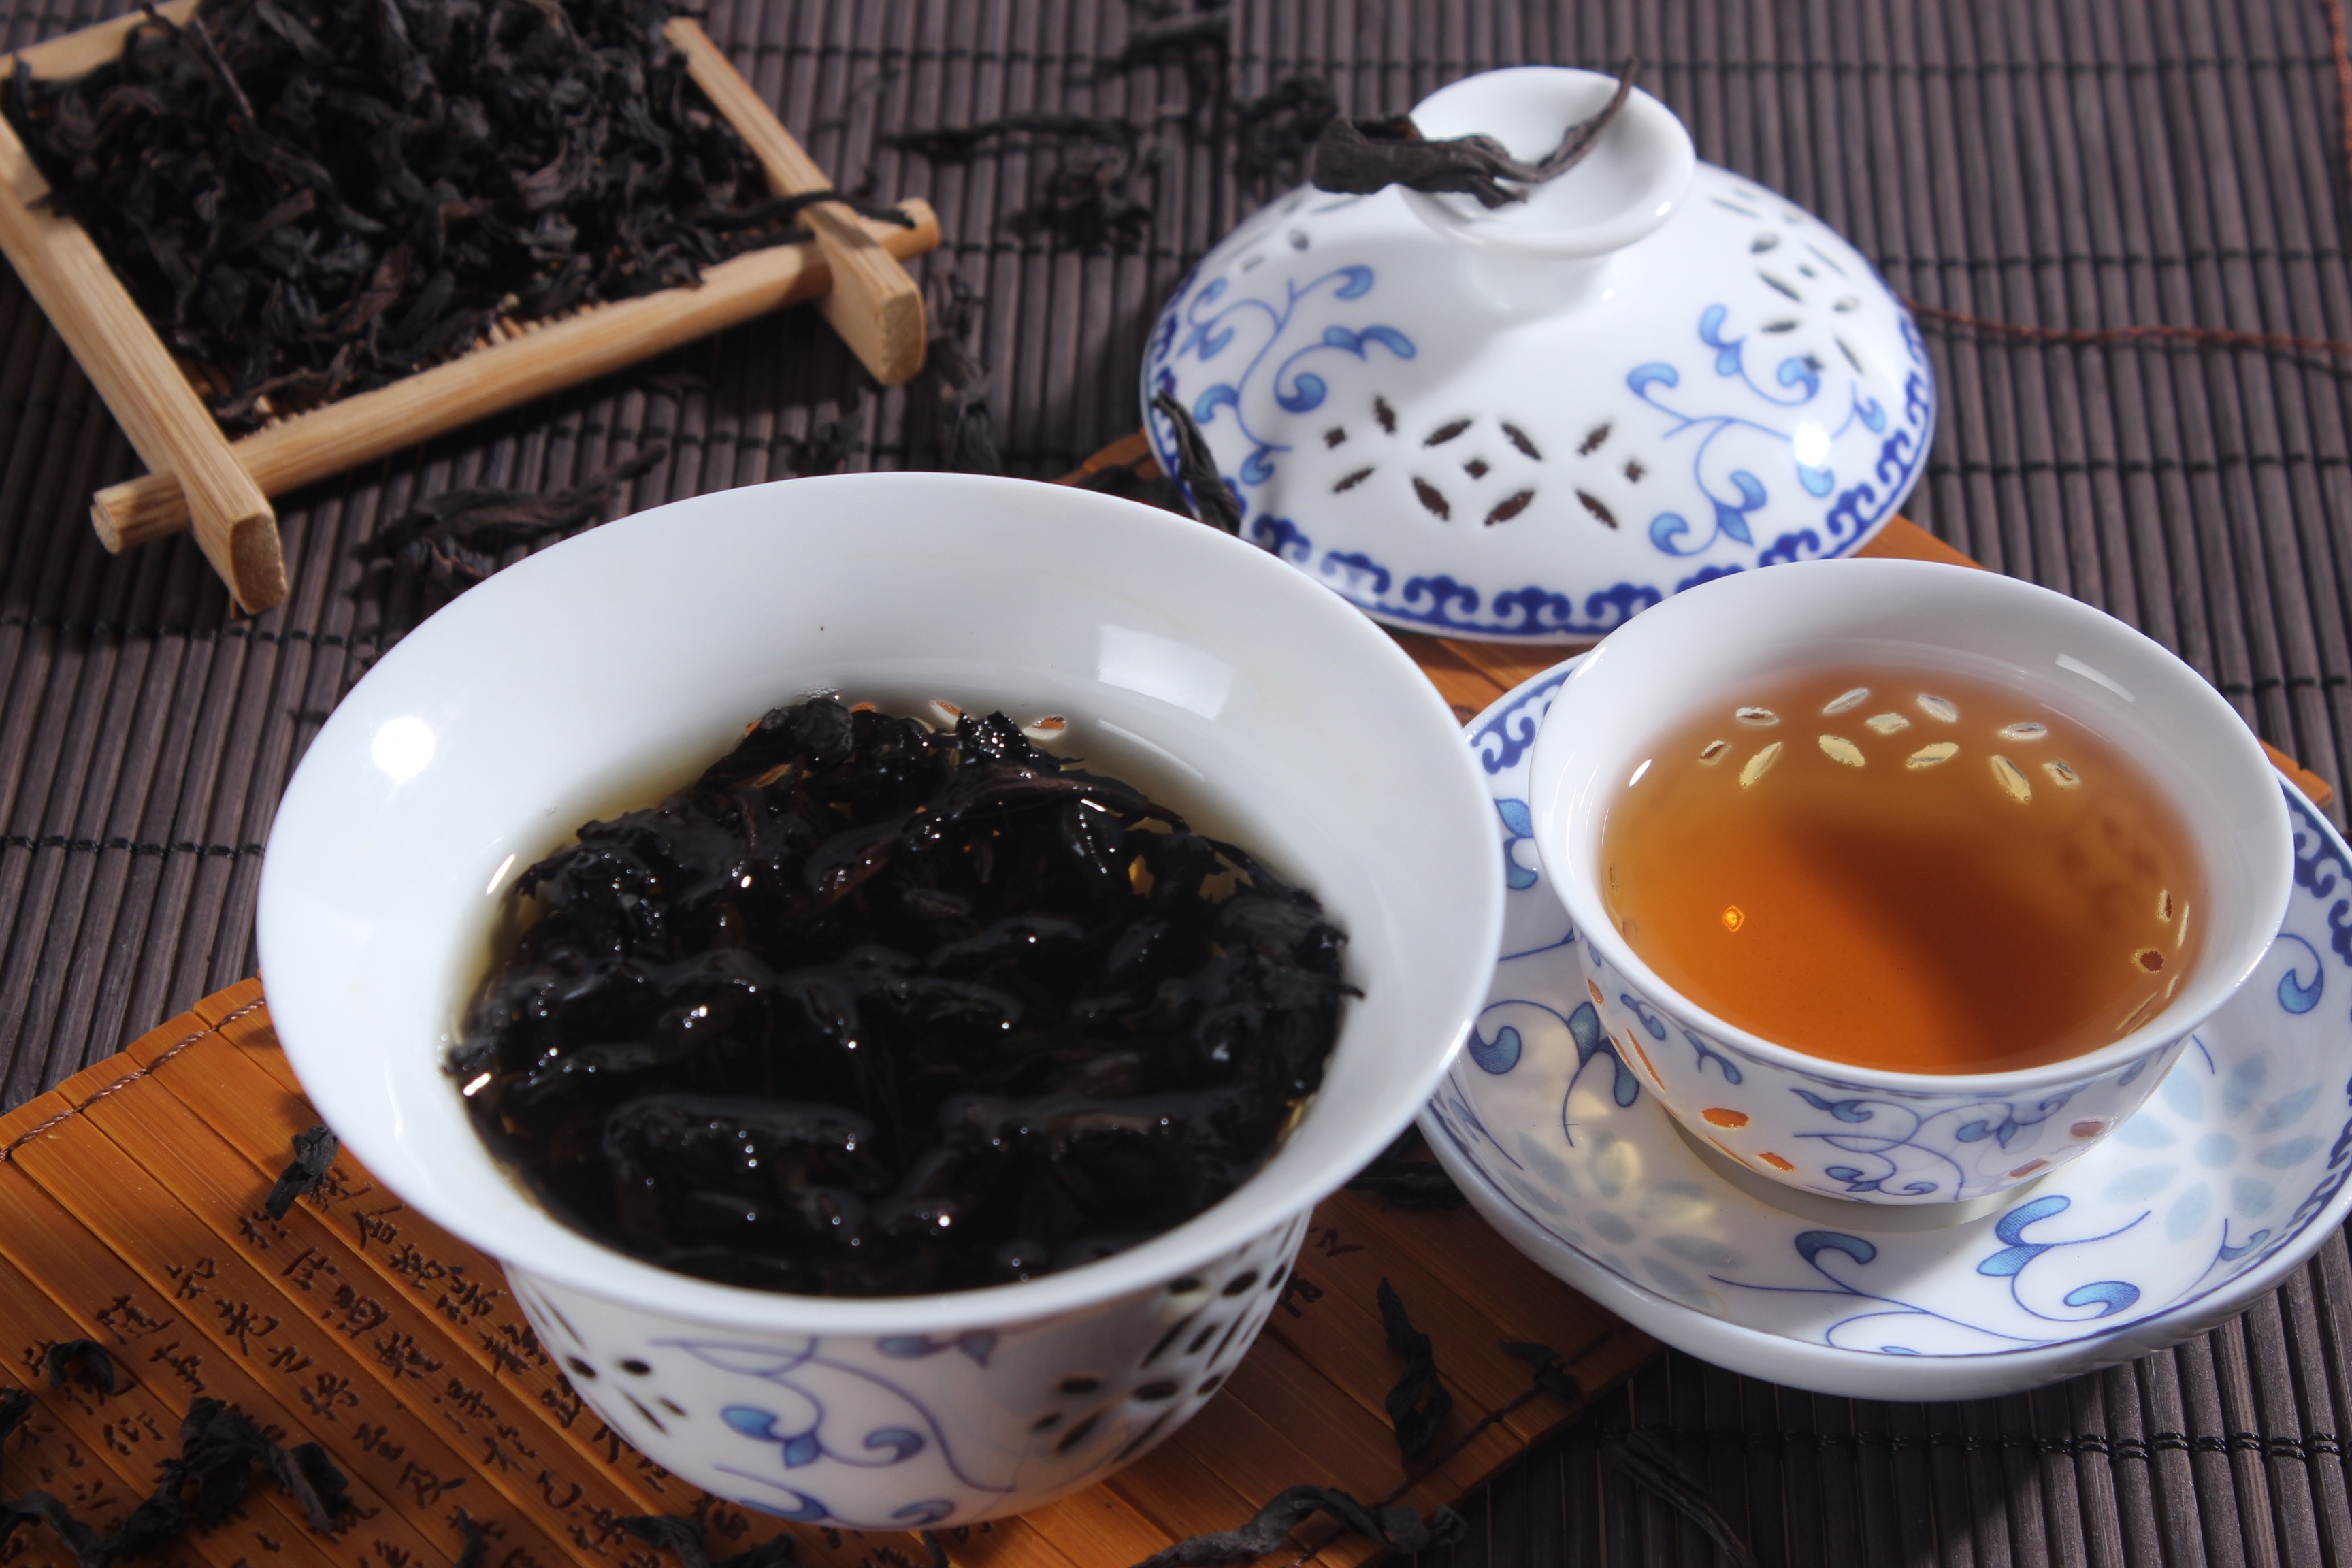
tea, dish, meal, food, produce, drink, breakfast, cuisine, asian food, tea cup, flavor, da hong pao